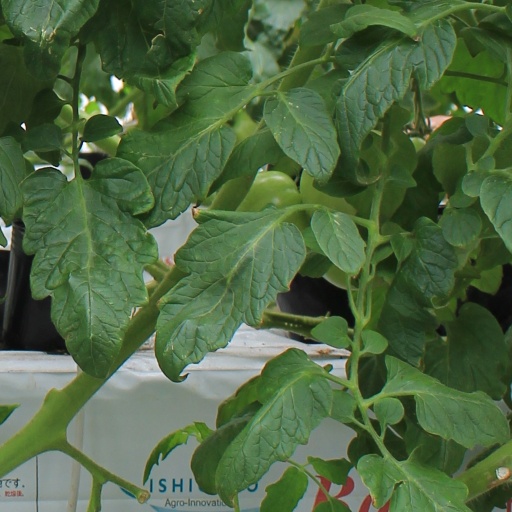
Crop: tomato